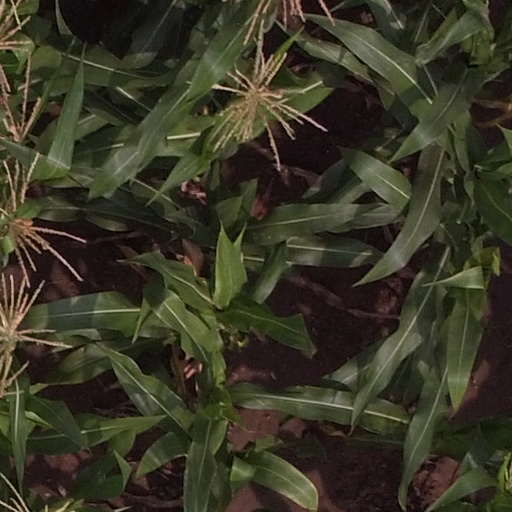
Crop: maize; corn